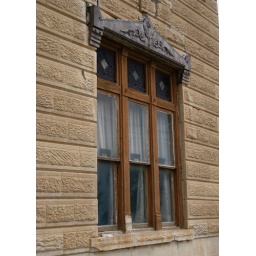
A window in the 1888 building in Coolidge, Kansas.